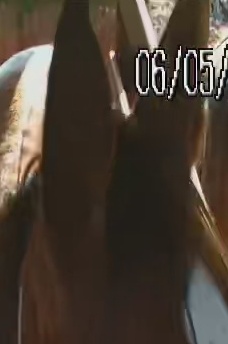
Face region: ears (position_of_ears)
Pain indicator: not_present